Court of Minstrels

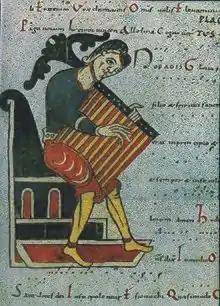
A c. 13th-century depiction of a minstrel

The Court of Minstrels was a court held in Tutbury, Staffordshire, for minstrels (travelling musicians) from the nearby counties. The court was founded by John of Gaunt, the Duke of Lancaster, who held Tutbury Castle, for the encouragement of the minstrels' art and for their better regulation. A King of the Minstrels governed the court and juries of minstrels adjudicated in disputes and complaints. The court met annually at Tutbury on the Assumption of Mary, 15 August, and the following day held entertainments including the Tutbury bull run. The court was ordered to cease in 1778 but seems to have continued into the early 19th century.